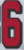
Number: 6